Conquistador

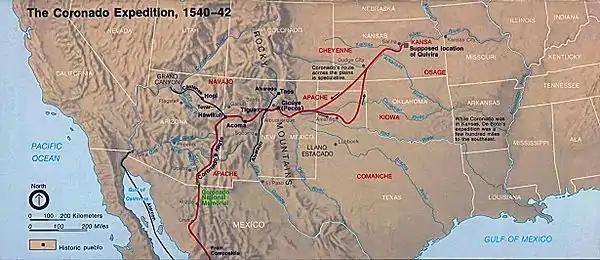
The Coronado expedition (1540–1542)

The Spaniard Cabeza de Vaca was the leader of the Narváez expedition of 600 men that between 1527 and 1535 explored the mainland of North America. From Tampa Bay, Florida, on 15 April 1528, they marched through Florida. Traveling mostly on foot, they crossed Texas, New Mexico and Arizona, and Mexican states of Tamaulipas, Nuevo León and Coahuila. After several months of fighting native inhabitants through wilderness and swamp, the party reached Apalachee Bay with 242 men. They believed they were near other Spaniards in Mexico, but there was in fact 1500 miles of coast between them. They followed the coast westward, until they reached the mouth of the Mississippi River near to Galveston Island.